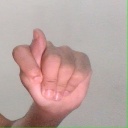
अक्षर: ट